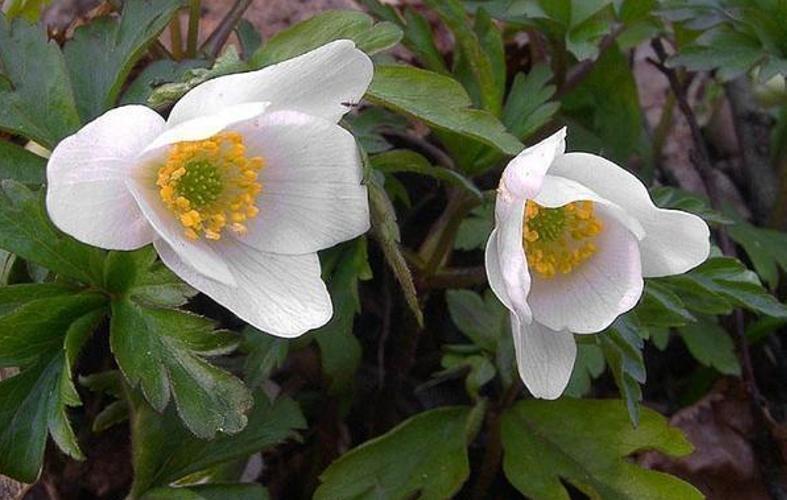
Label: windflower